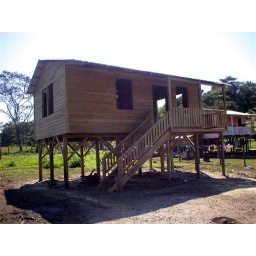
This is a house built by past teams. We will be building two houses similar to this, but smaller.